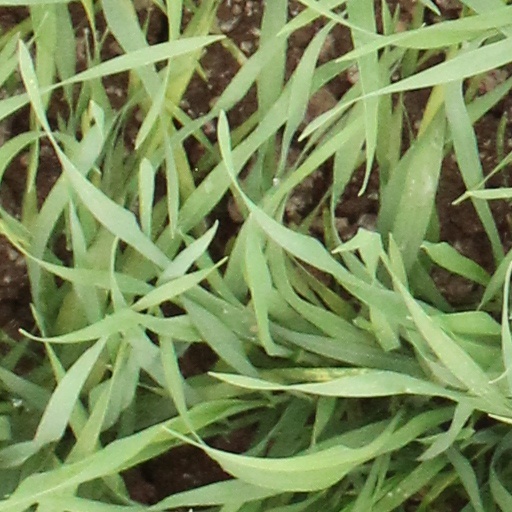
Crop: wheat